Fayette County Courthouse (West Virginia)

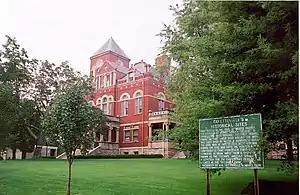

Fayette County Courthouse is a historic courthouse located at Fayetteville, Fayette County, West Virginia. It was built in 1894–1895, and is a 2 1/2 story, five bay wide, rectangular building with projecting wings. The basement level is built of sandstone and faced in ashlar. Above that, the walls are of brick. It features a square tower with pyramidal roof.